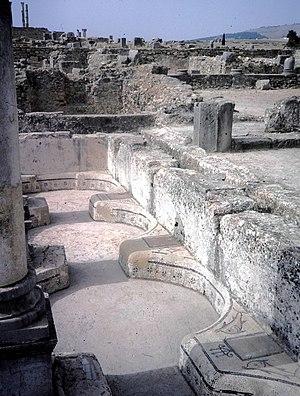
Volubilis (Walili), au Maroc. Mosaïque dans des bassins.
Volubilis est une ville antique berbère, puis romanisée, capitale du royaume de Maurétanie, située dans la plaine du Saïss au Maroc, sur les bords de l'oued Rhoumane, rivière de la banlieue de Meknès, non loin de la ville sainte de Moulay Driss Zerhoun où repose Idriss Iᵉʳ, fondateur de la dynastie des Idrissides.
Le Maghreb est une région située en Afrique du Nord, partie occidentale du monde arabe correspondant à l'espace culturel arabo-berbère, comprise entre la mer Méditerranée, la bande sahélienne et l'Égypte.